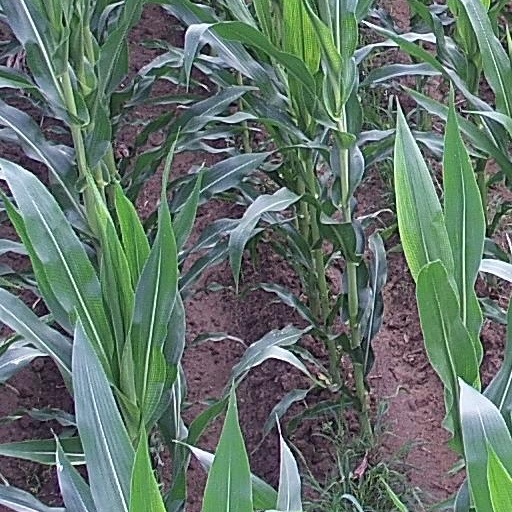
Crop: maize; corn